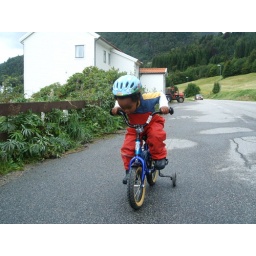
Out riding the bike by the road... Don't ever cross that white lane!!